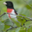
Label: bird